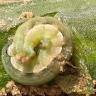
Crop: Onion
Condition: caterpillar-p